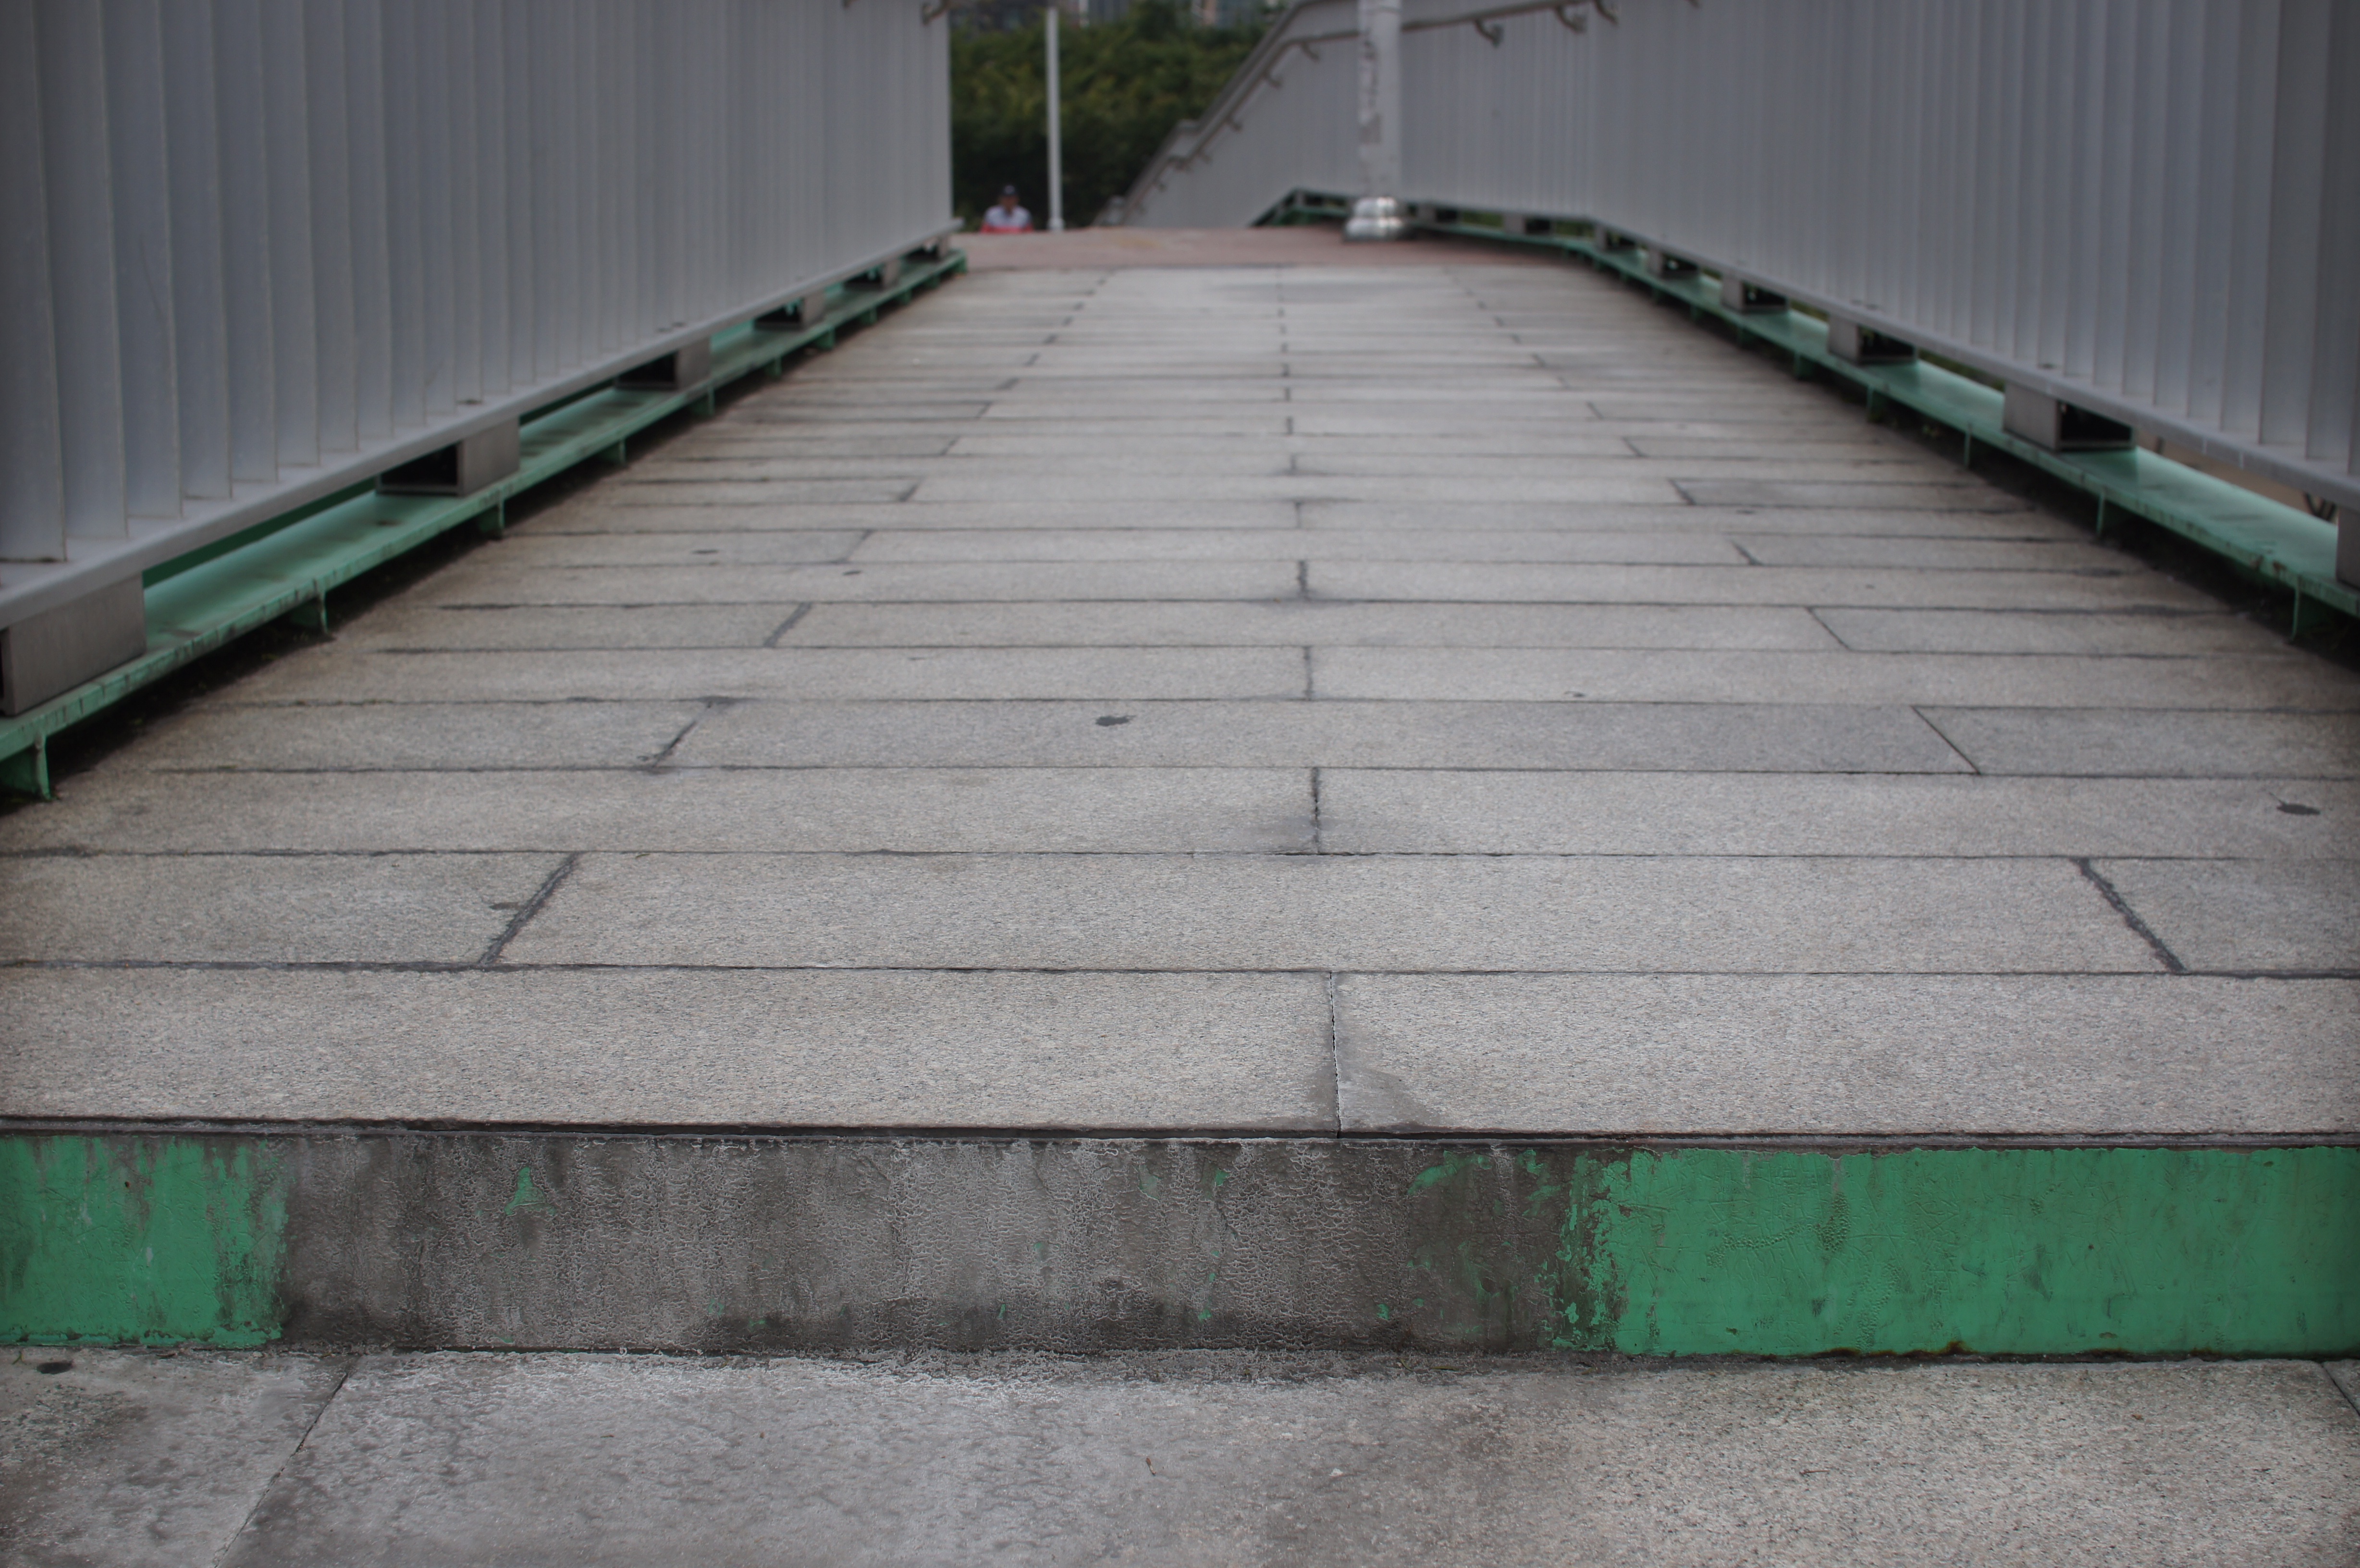
sidewalk, floor, roof, wall, overpass, asphalt, walkway, green, lane, material, stairs, viaduct, brickwork, flooring, road surface, outdoor structure